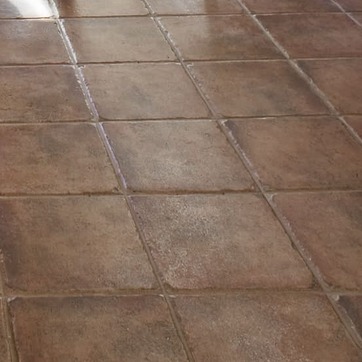
Material: tile